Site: brandenburg
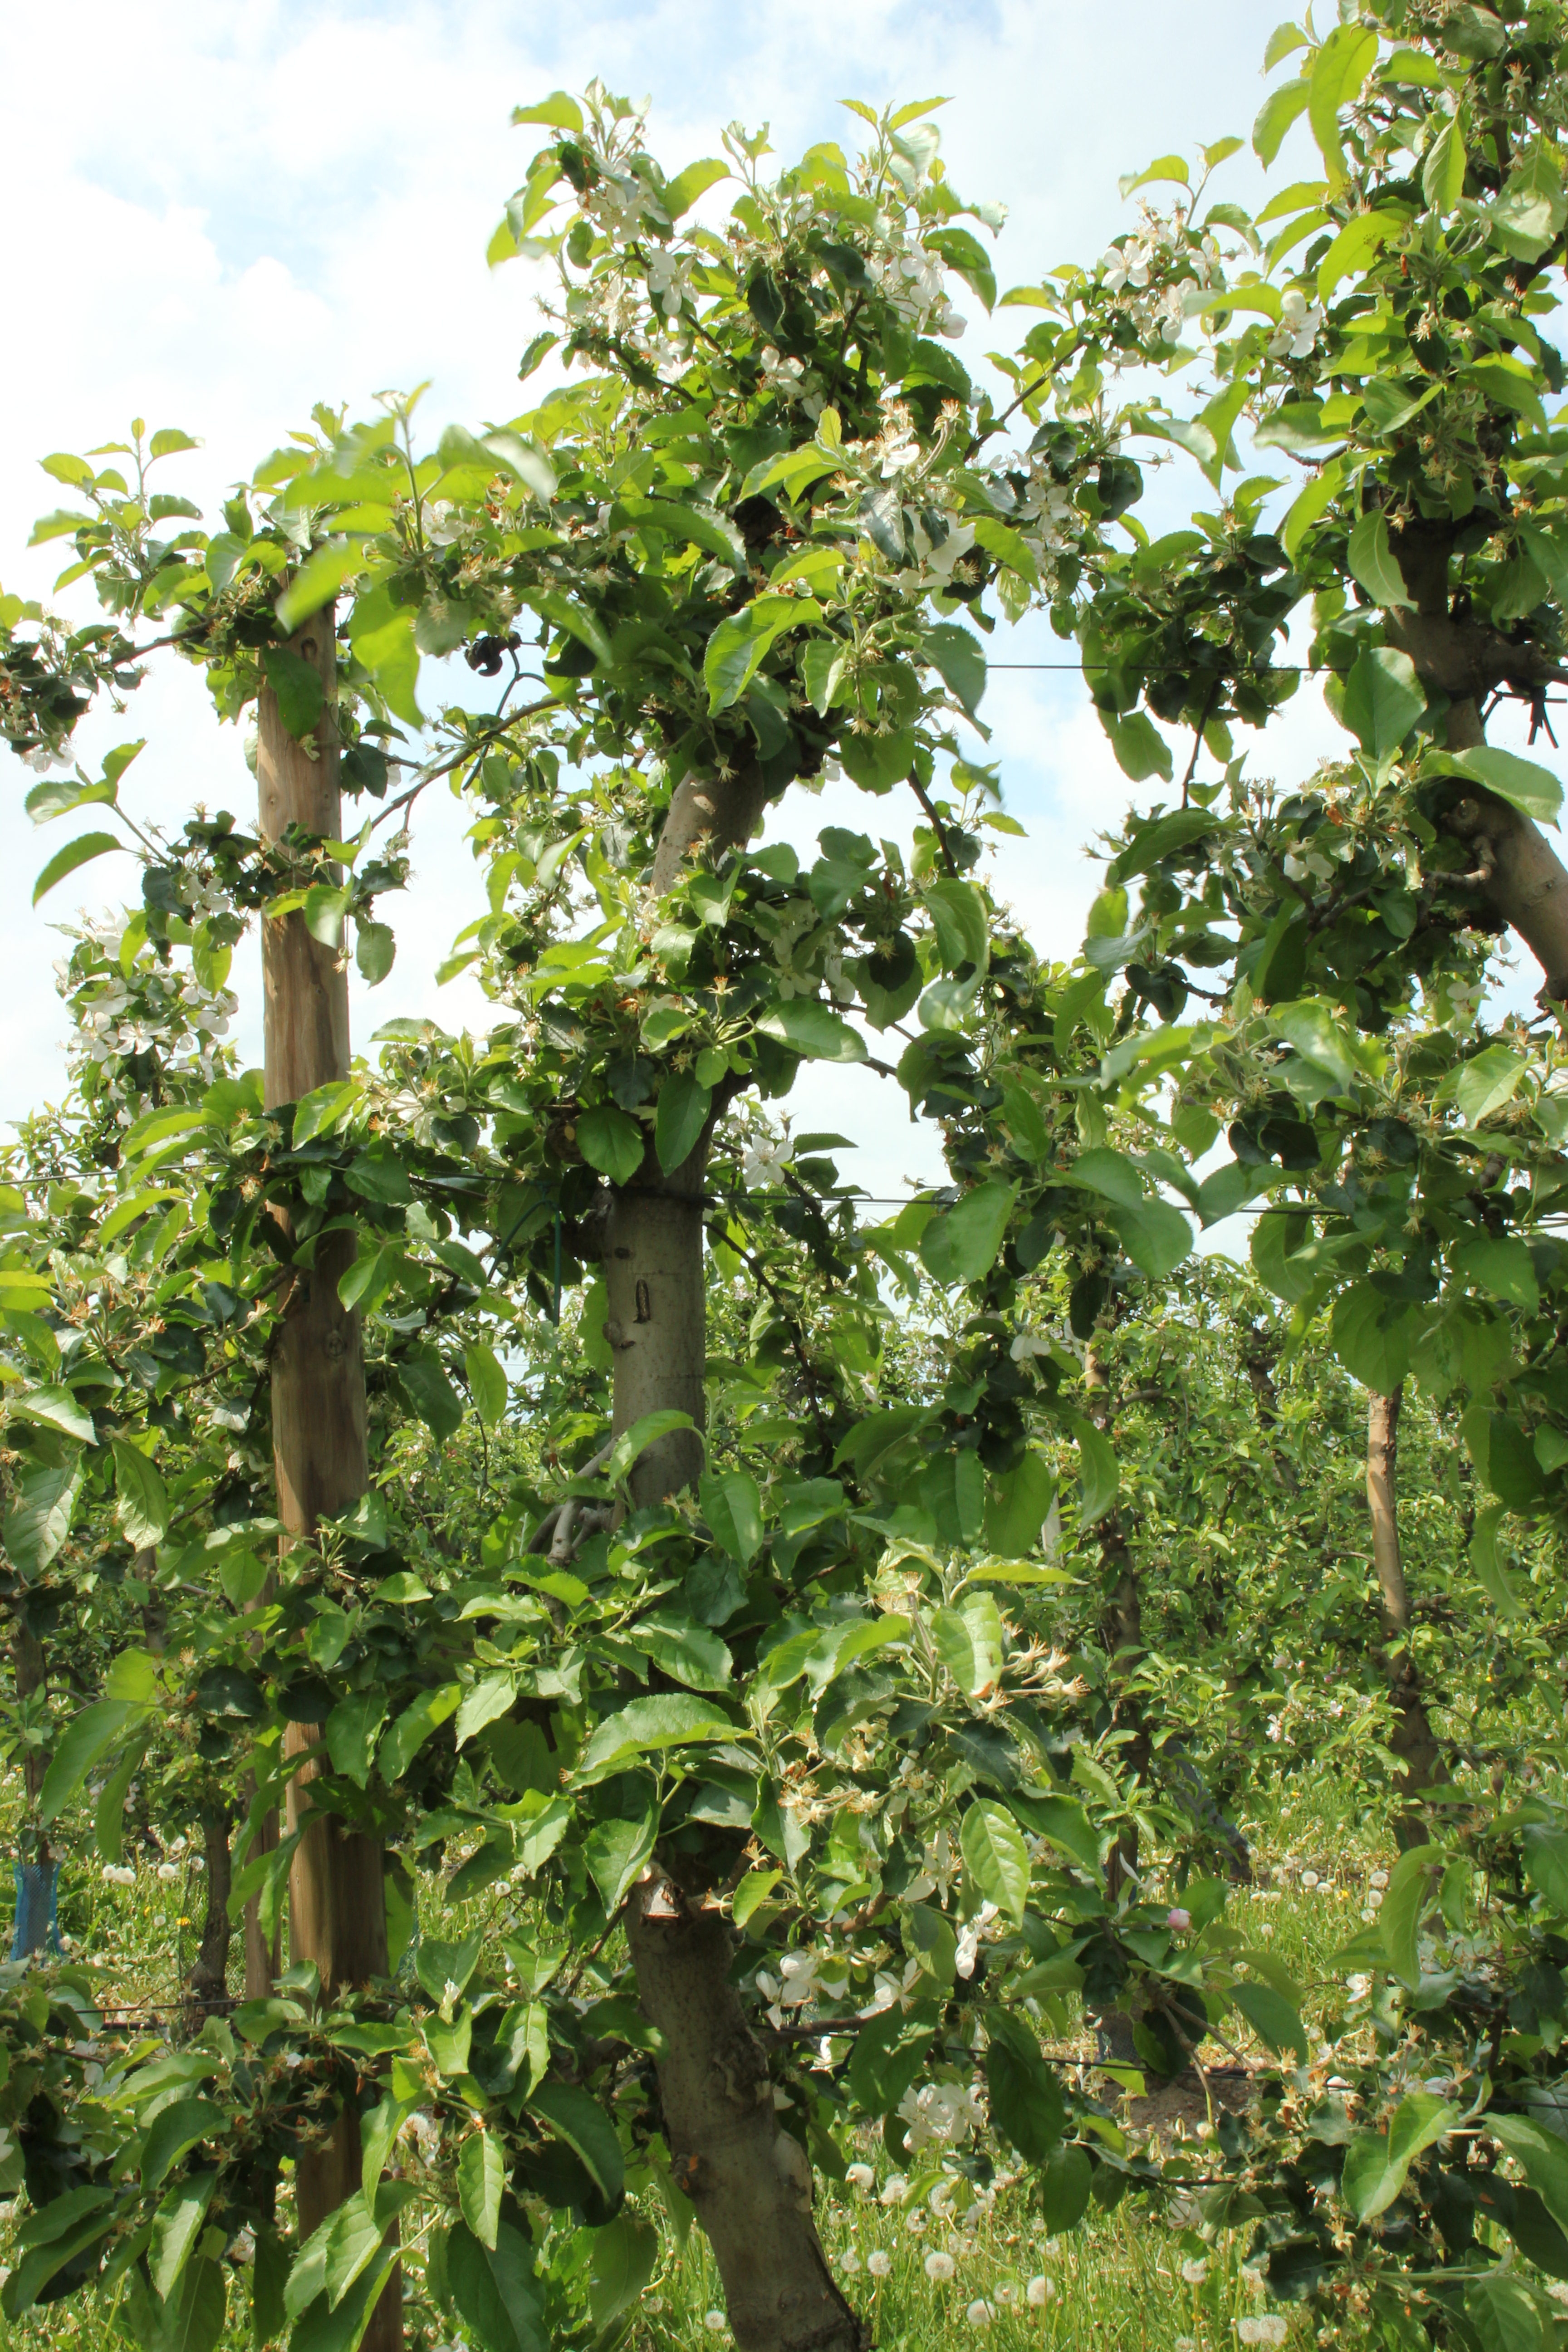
Growth stage (BBCH 67): Flowering